Climate of New York (state)

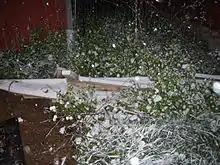
A rare late-season snowfall on May 9, 2010, in Ontario County, Rochester NY MSA

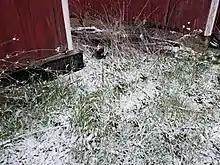
Snow in the same location 10 years later on May 9, 2020

Winter temperatures vary just like the summer temperatures. The Adirondacks are the coldest in New York and are almost always below freezing for almost 3 straight months. The temps are between . Nights are cold and frigid, between . Most of Central New York, Mid Hudson Valley, and the Catskills have moderate temperatures that are not very cold but not mild, Between . Nights are cold but not frigid, between .